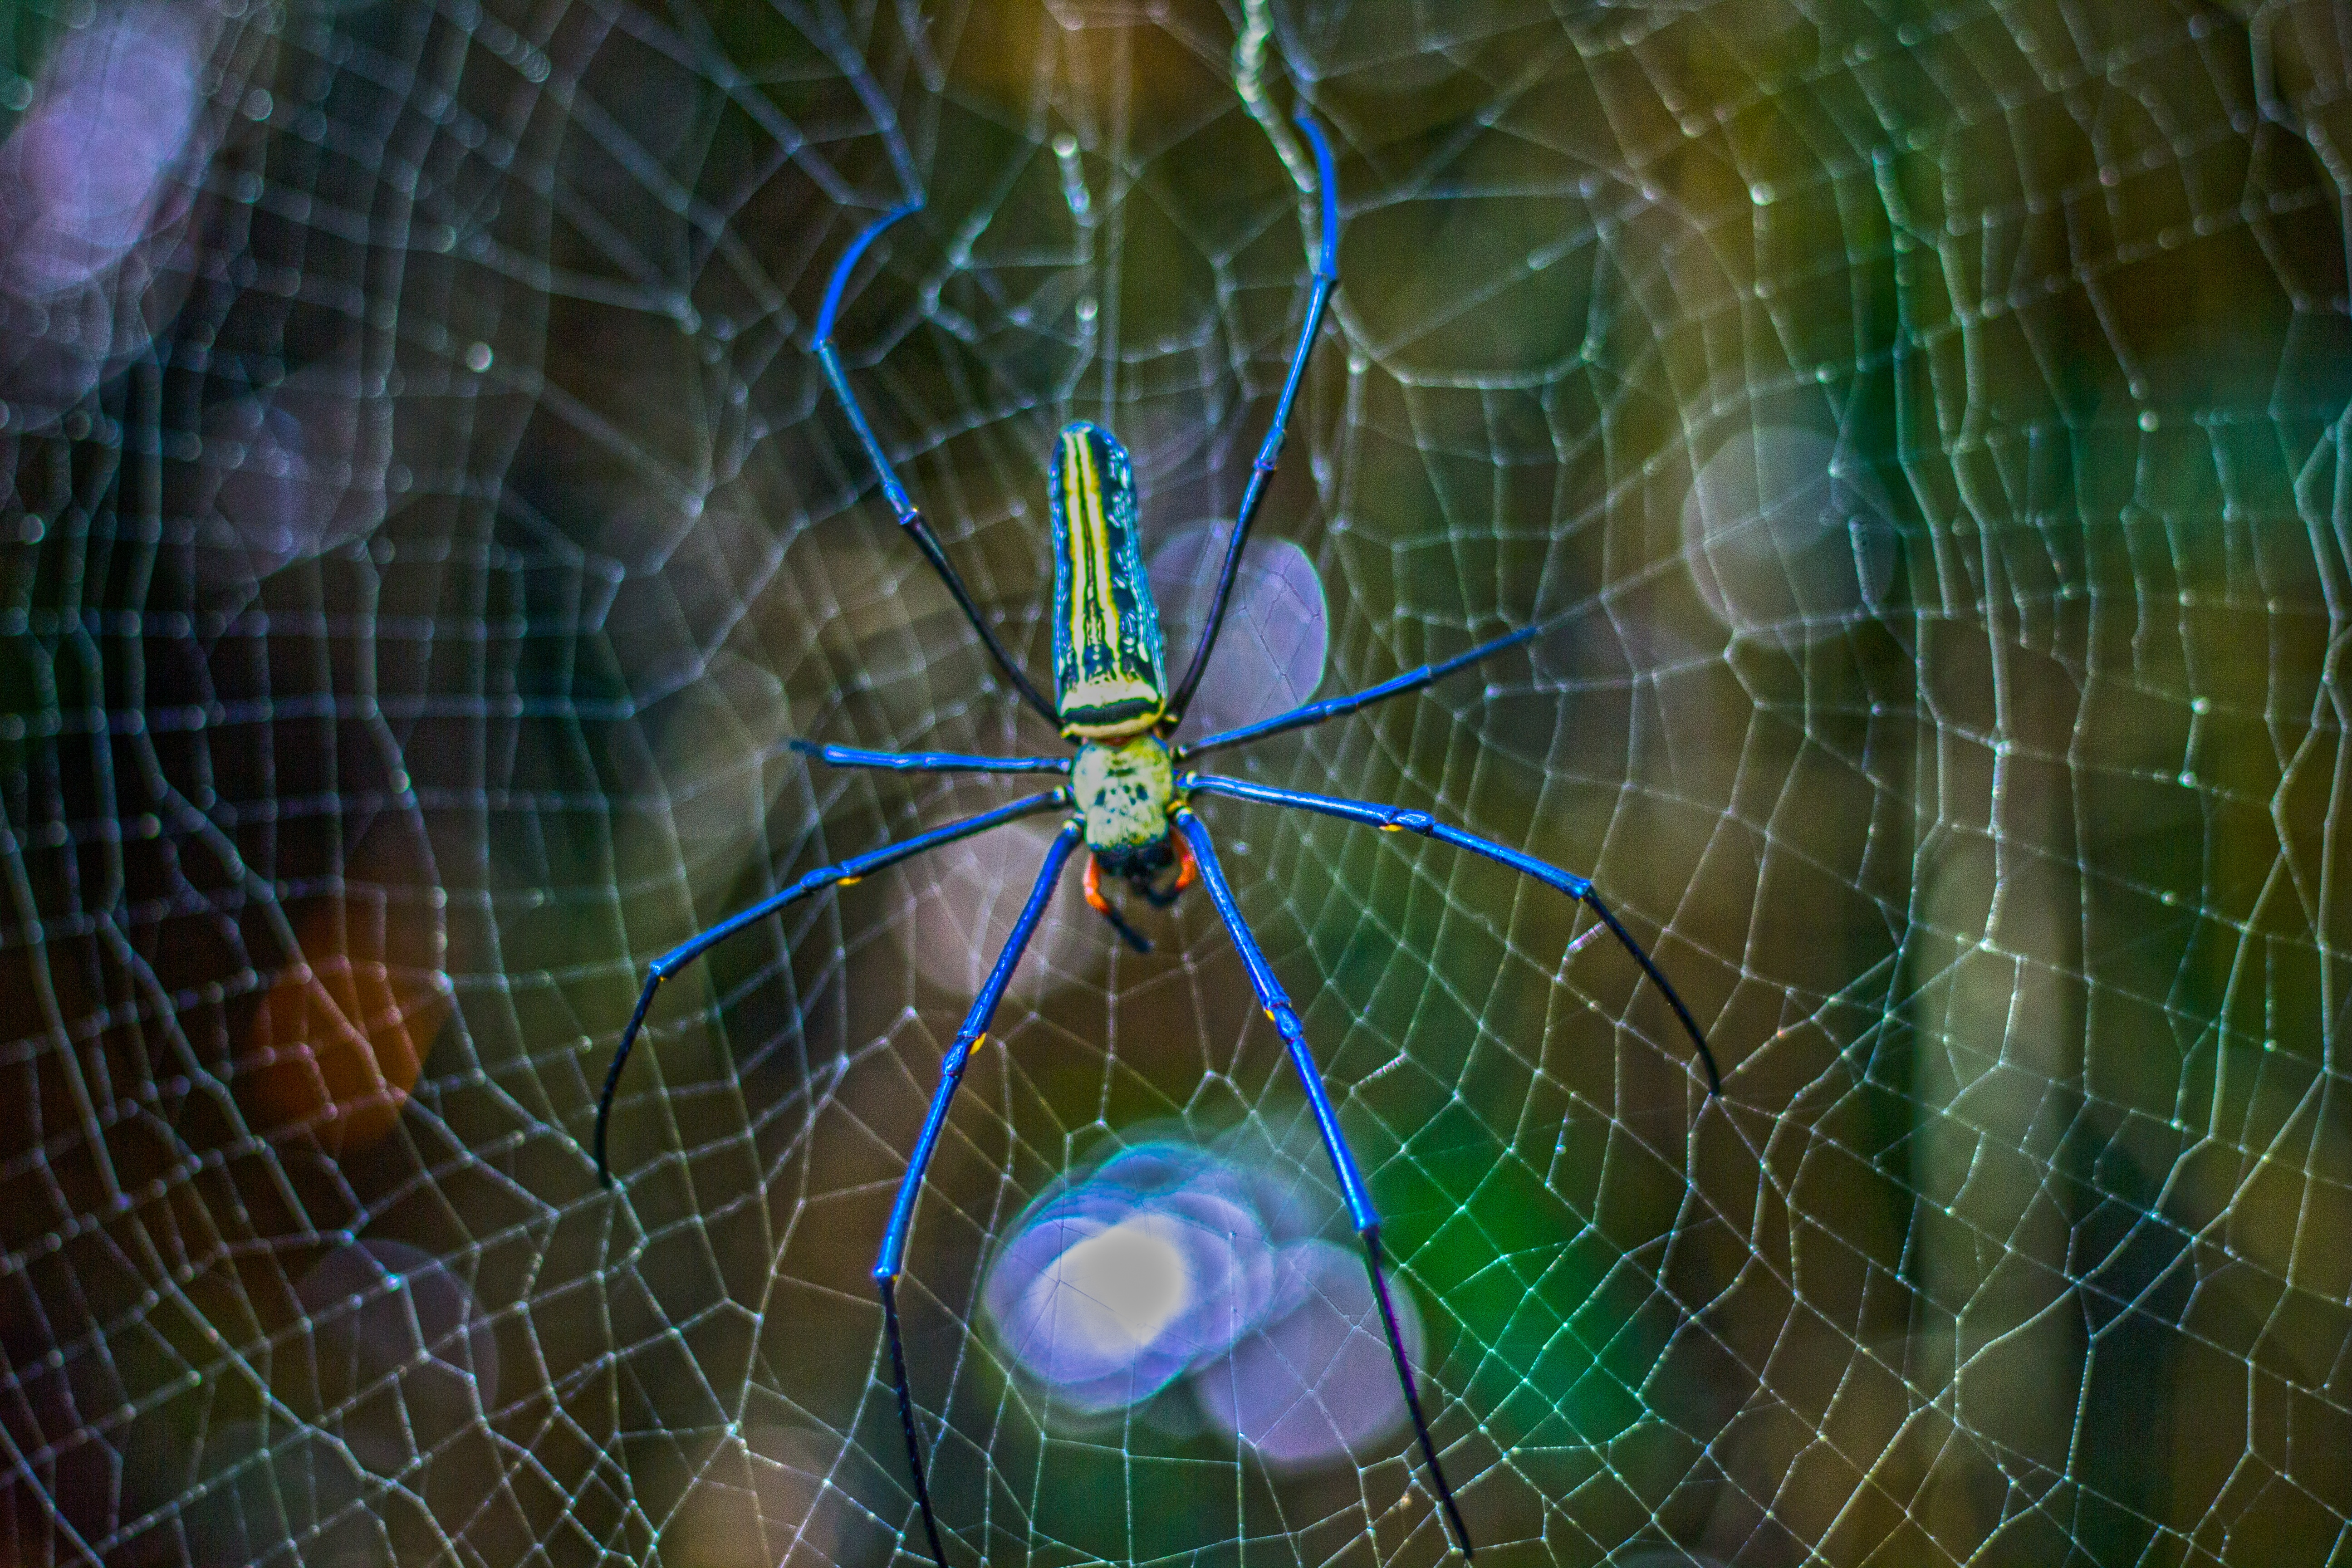
spiderweb, colourful, biology, fauna, material, circle, invertebrate, spider web, close up, spider, symmetry, arachnid, embankment, mesh, tongue, vietnam, macro photography, arthropod, araneus, rain forest, poisonous spider, six legs, waterfall fat, bac giang, orb weaver spider